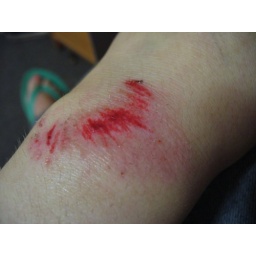
to bust my ass while riding my bike over train tracks.